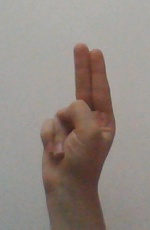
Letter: taa